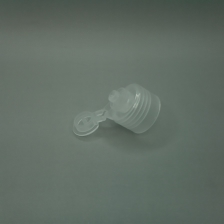
Color: white/transparent
Cap type: flip-top cap